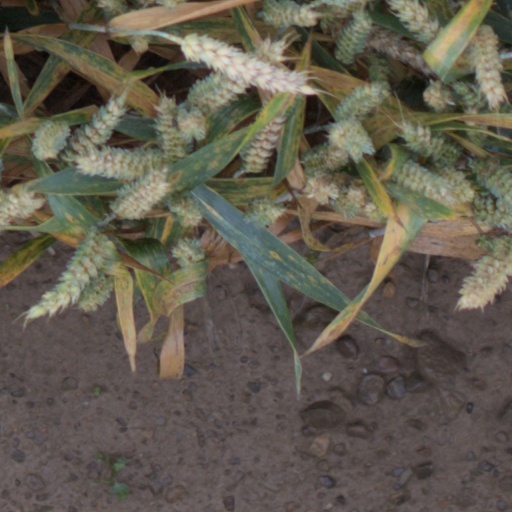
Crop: wheat